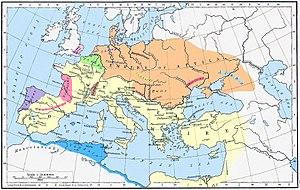
Attila, né aux alentours de 395 dans les plaines du Danube et mort en mars 453 dans la région de la Tisza dans l'Est de la Hongrie actuelle, fréquemment appelé Attila le Hun, est le souverain des Huns de 434 jusqu'à sa mort en mars 453. Il est aussi le chef d'un empire tribal composé de Huns, Ostrogoths, et Alains entre autres, sur le territoire de l'Europe centrale et orientale.
La bataille des champs Catalauniques a opposé en 451 apr. J.-C. les forces coalisées romaines, gallo-romaines et surtout germaniques, menées par le patrice romain Ætius d'une part, et l'armée composite de l'empire des Huns, emmenée par Attila, d'autre part. La bataille qui met aux prises plusieurs dizaines de milliers de combattants, est une véritable lutte fratricide entre Goths, Francs, Huns, Sarmates et autres peuples des steppes, les uns dans le camp romain d'Occident, les autres dans l'armée d'Attila déjà en retraite après son siège infructueux d'Aurelianum. Elle a été localisée par la tradition aux environs de l'actuelle Châlons-en-Champagne, près de Duro Catalaunum à l'époque gallo-romaine, d'où provient le nom des « champs Catalauniques », mais cette localisation est l'objet de controverses archéologiques.
Les Goths ou Gots sont un peuple germanique dont les deux branches, les Ostrogoths et les Wisigoths, engagées à maintes reprises dans des guerres contre et avec Rome pendant la période des grandes invasions de la fin de l'Antiquité, constituent au Vᵉ siècle en Europe occidentale leurs propres royaumes, qui s'effondreront respectivement en 553 et 711 sauf le nord de l'Espagne. L'origine des Goths est controversée. Au IIIᵉ siècle, formant un seul peuple, ils sont fixés dans la région des actuelles Ukraine et Biélorussie. Après un premier affrontement avec l'Empire romain dans le sud-est de l'Europe, ils se séparent en deux groupes : les Greutunges à l'est et les Tervinges à l'ouest, plus couramment désignés comme Ostrogoths et Wisigoths, c'est-à-dire Goths de l'est et de l'ouest respectivement.
L’expression Empire hunnique adoptée par l’historiographie moderne, désigne est un système de domination du type « empire des steppes » construit autour de la confédération des Huns, d’abord en Asie centrale, puis en Europe à partir de 375.
Vers 450 :